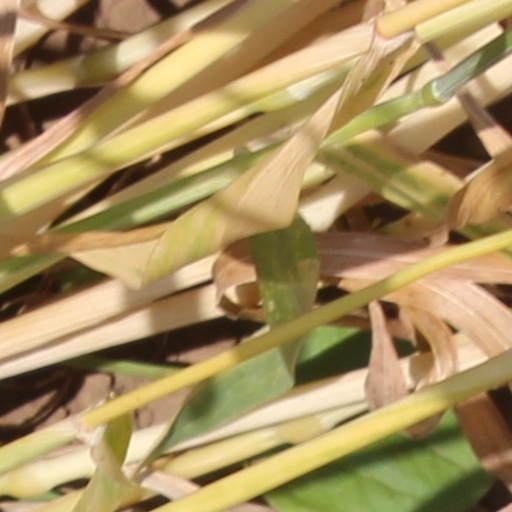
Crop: wheat